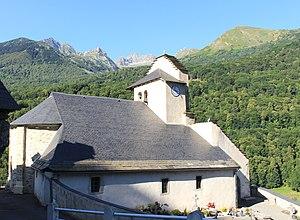
Église Saint-Pierre-et-Saint-Paul de Saligos (Hautes-Pyrénées)
Saligos est depuis le 1ᵉʳ janvier 2017, une commune nouvelle française située dans le département des Hautes-Pyrénées, en région Occitanie.
La liste des églises des Hautes-Pyrénées recense de manière exhaustive les églises situées dans le département français des Hautes-Pyrénées.
Bages